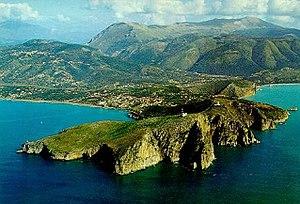
Palinuro est un hameau italien, le plus grand de la commune de Centola de la province de Salerne, en Campanie.
Le phare de Capo Palinuro est un phare actif situé sur la frazione de Palinuro et faisant partie du territoire de la commune de Centola, dans la région de Campanie en Italie. Il est géré par la Marina Militare.
Le Cilento est une région géographique d'Italie située au Sud de la province de Salerne en Campanie, qui est en partie comprise dans le parc national du Cilento et du Val de Diano.